Siege of Kőszeg

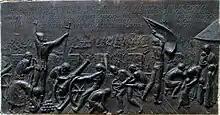
Monument of the siege of Kőszeg, located in the bourg of Kőszeg

On 29 August 1526, at the Battle of Mohács, the Christian forces led by King Louis II were defeated by Ottoman forces led by Sultan Suleiman the Magnificent. Louis was killed in the battle, which resulted in the end of the independent Kingdom of Hungary as he died without an heir. Both the Kingdoms of Hungary and Croatia became disputed territories with claims from both the Habsburg and Ottoman empires. Habsburg Archduke and later Emperor from 1556, Ferdinand I, who was a brother of Holy Roman Emperor Charles V, had married the sister of Louis II and was elected King by the nobles of both Hungary and Croatia.